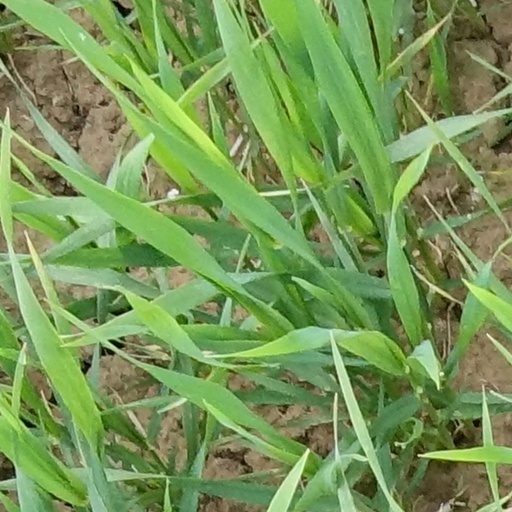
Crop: wheat